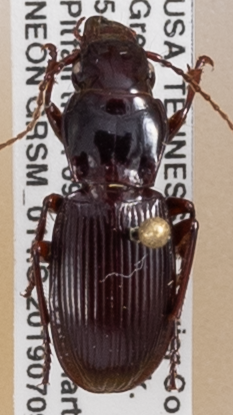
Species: Pterostichus acutipes acutipes
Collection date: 2019-07-09
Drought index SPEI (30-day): -0.24
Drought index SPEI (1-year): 2.09
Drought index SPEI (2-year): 2.09